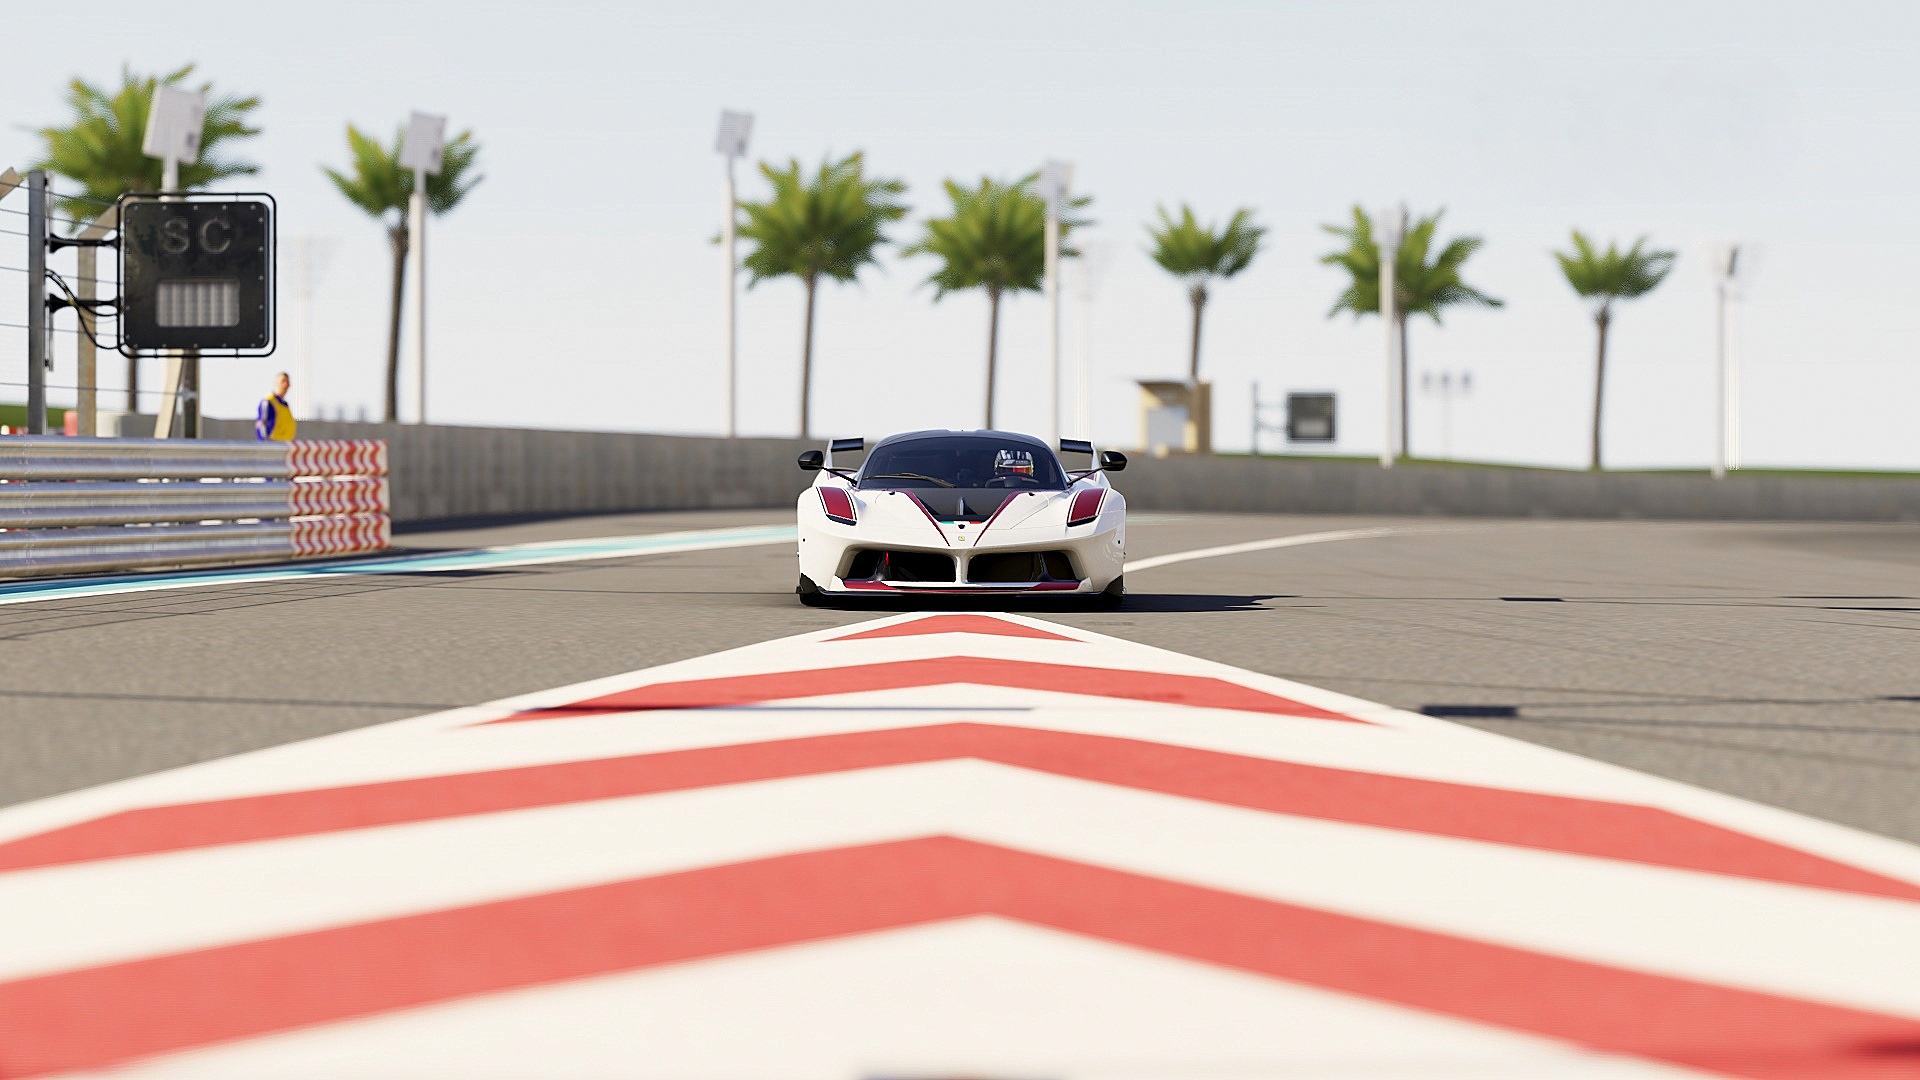
car, driving, vehicle, sports car, race, supercar, racing, race track, automobile make, automotive design